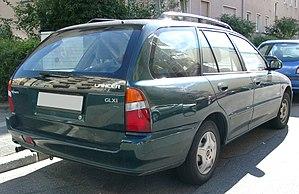
La Mitsubishi Colt est une automobile produite par Mitsubishi Motors sous 6 générations, de 1962 à 1971 pour les Colt 600 à 1500 et de 1978 à 2012 pour les Mirage japonaises. Fin 2012, elle est remplacée par la Space Star reprenant le nom d'un monospace ayant existé entre 1998 et 2005.